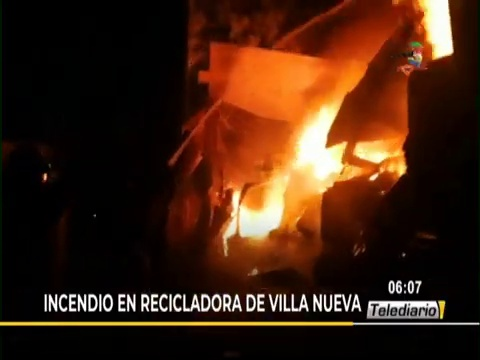
Fire: yes
Smoke: no